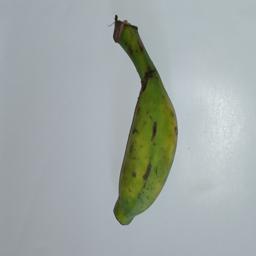
Banana variety: Champa Kola